Answer in natural language. Which object is closer to the camera taking this photo, lshaped dark countertop (highlighted by a blue box) or Doorframe (highlighted by a green box)? Choose between the following options: Doorframe (highlighted by a green box) or lshaped dark countertop (highlighted by a blue box)
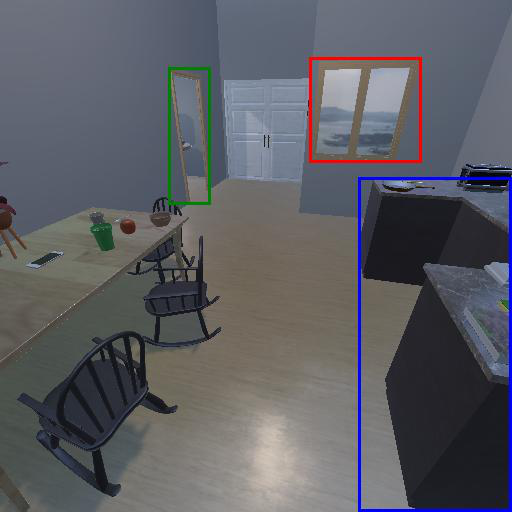
<answer>lshaped dark countertop (highlighted by a blue box)</answer>